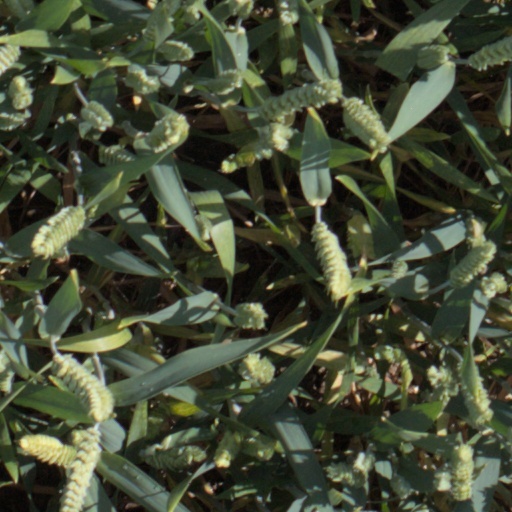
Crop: wheat